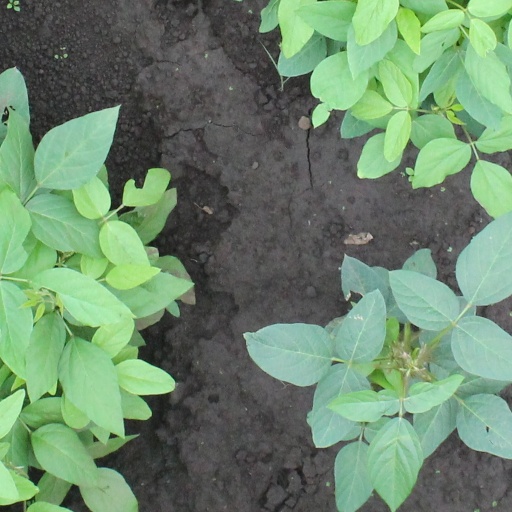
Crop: soybean